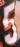
Number: 5